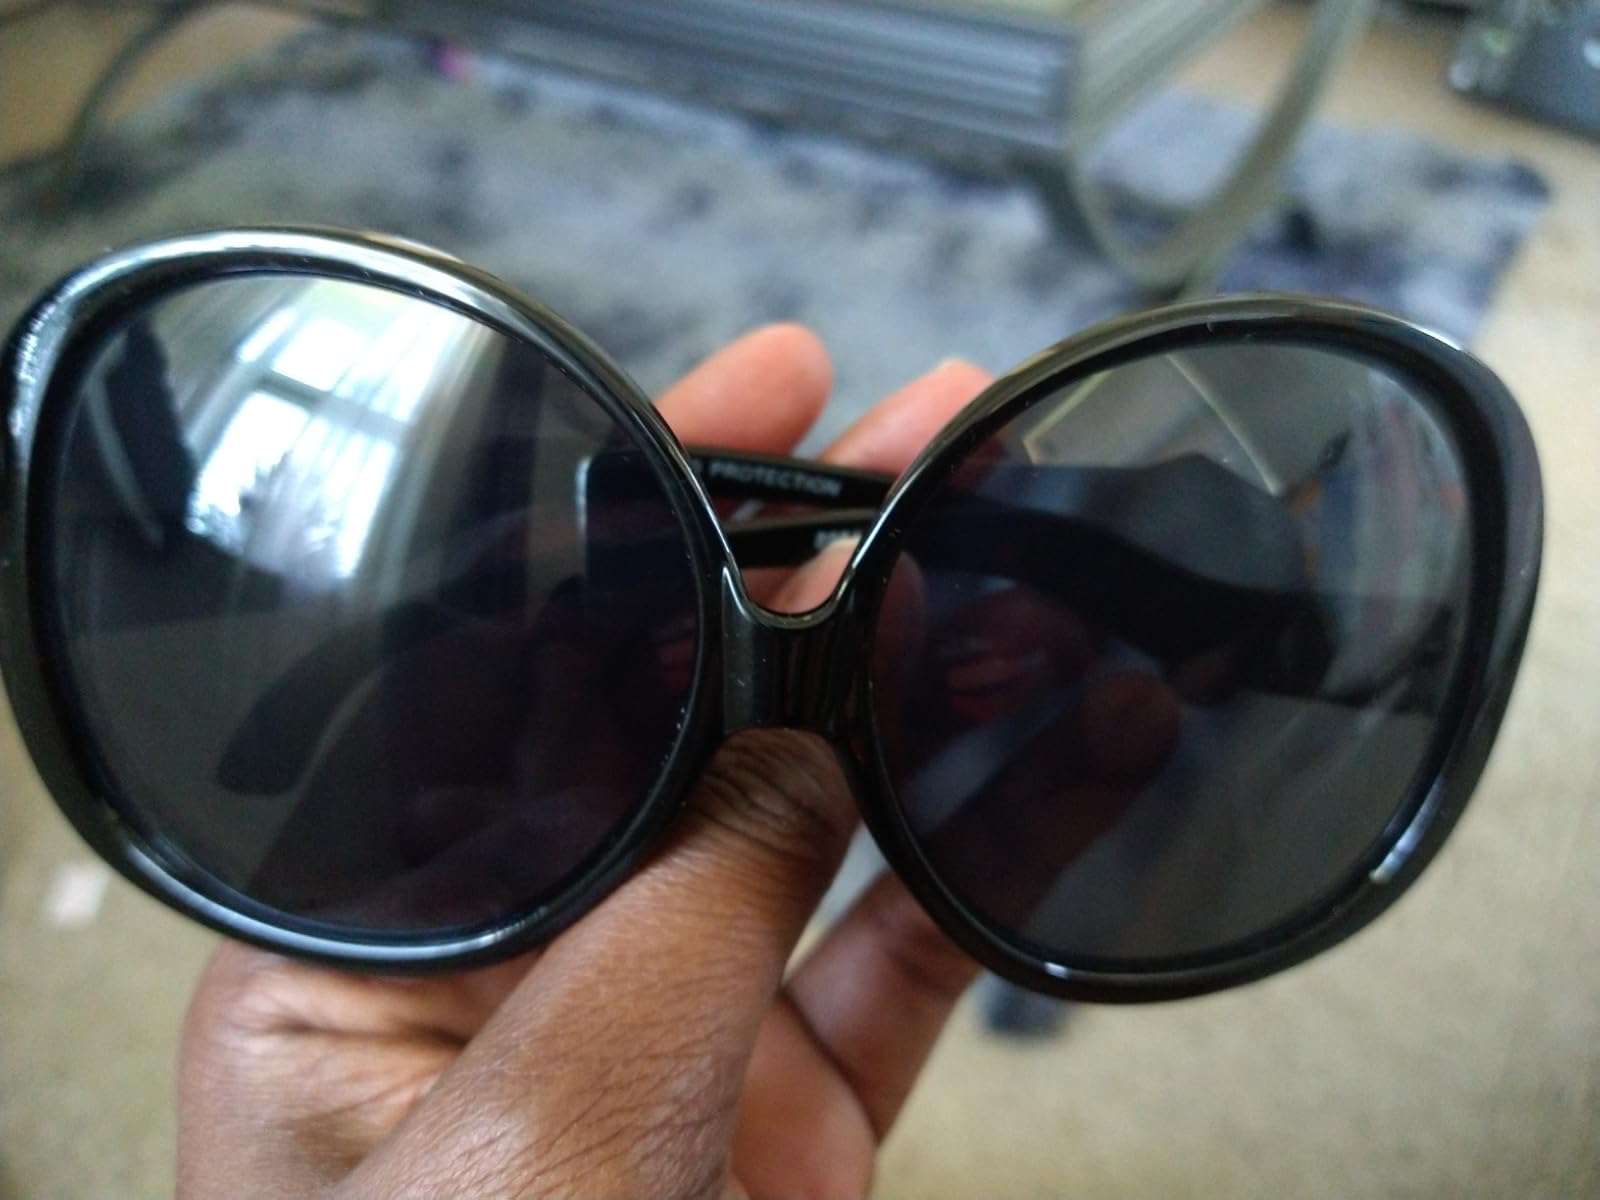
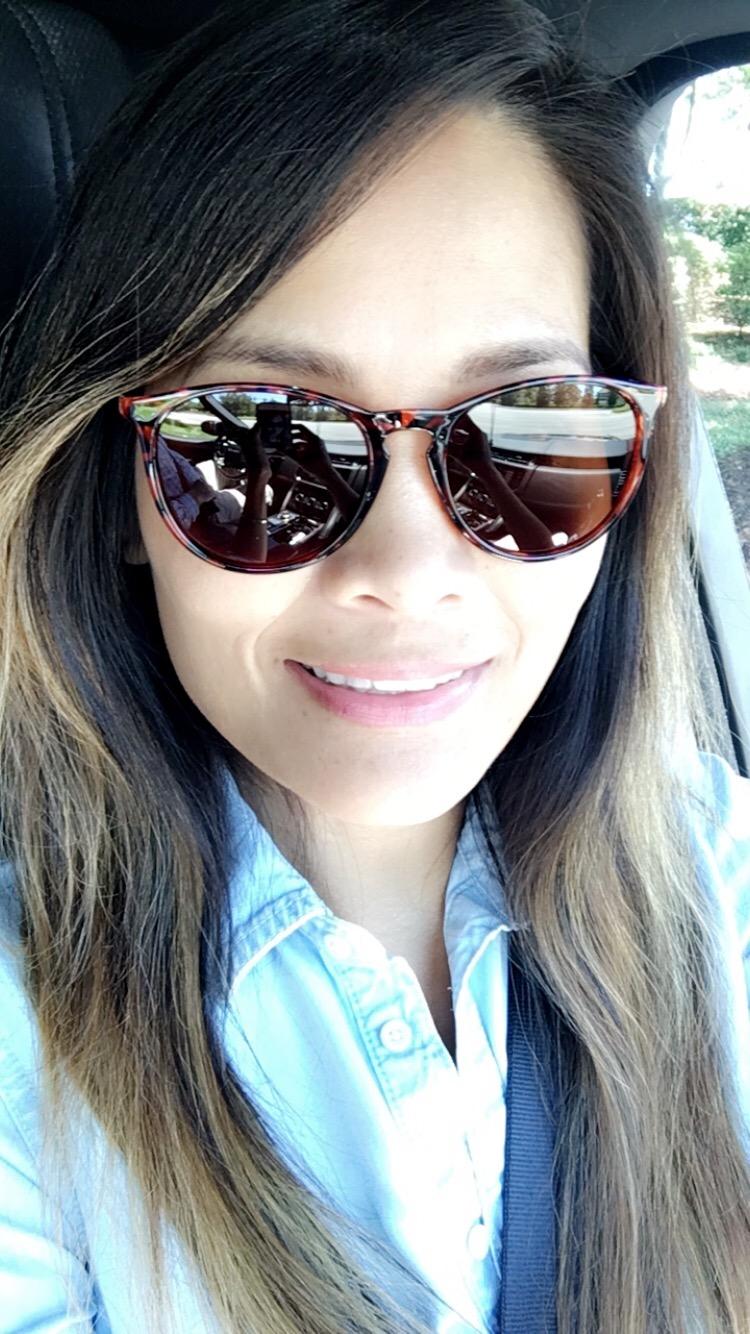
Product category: accessories_sunglasses
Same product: no